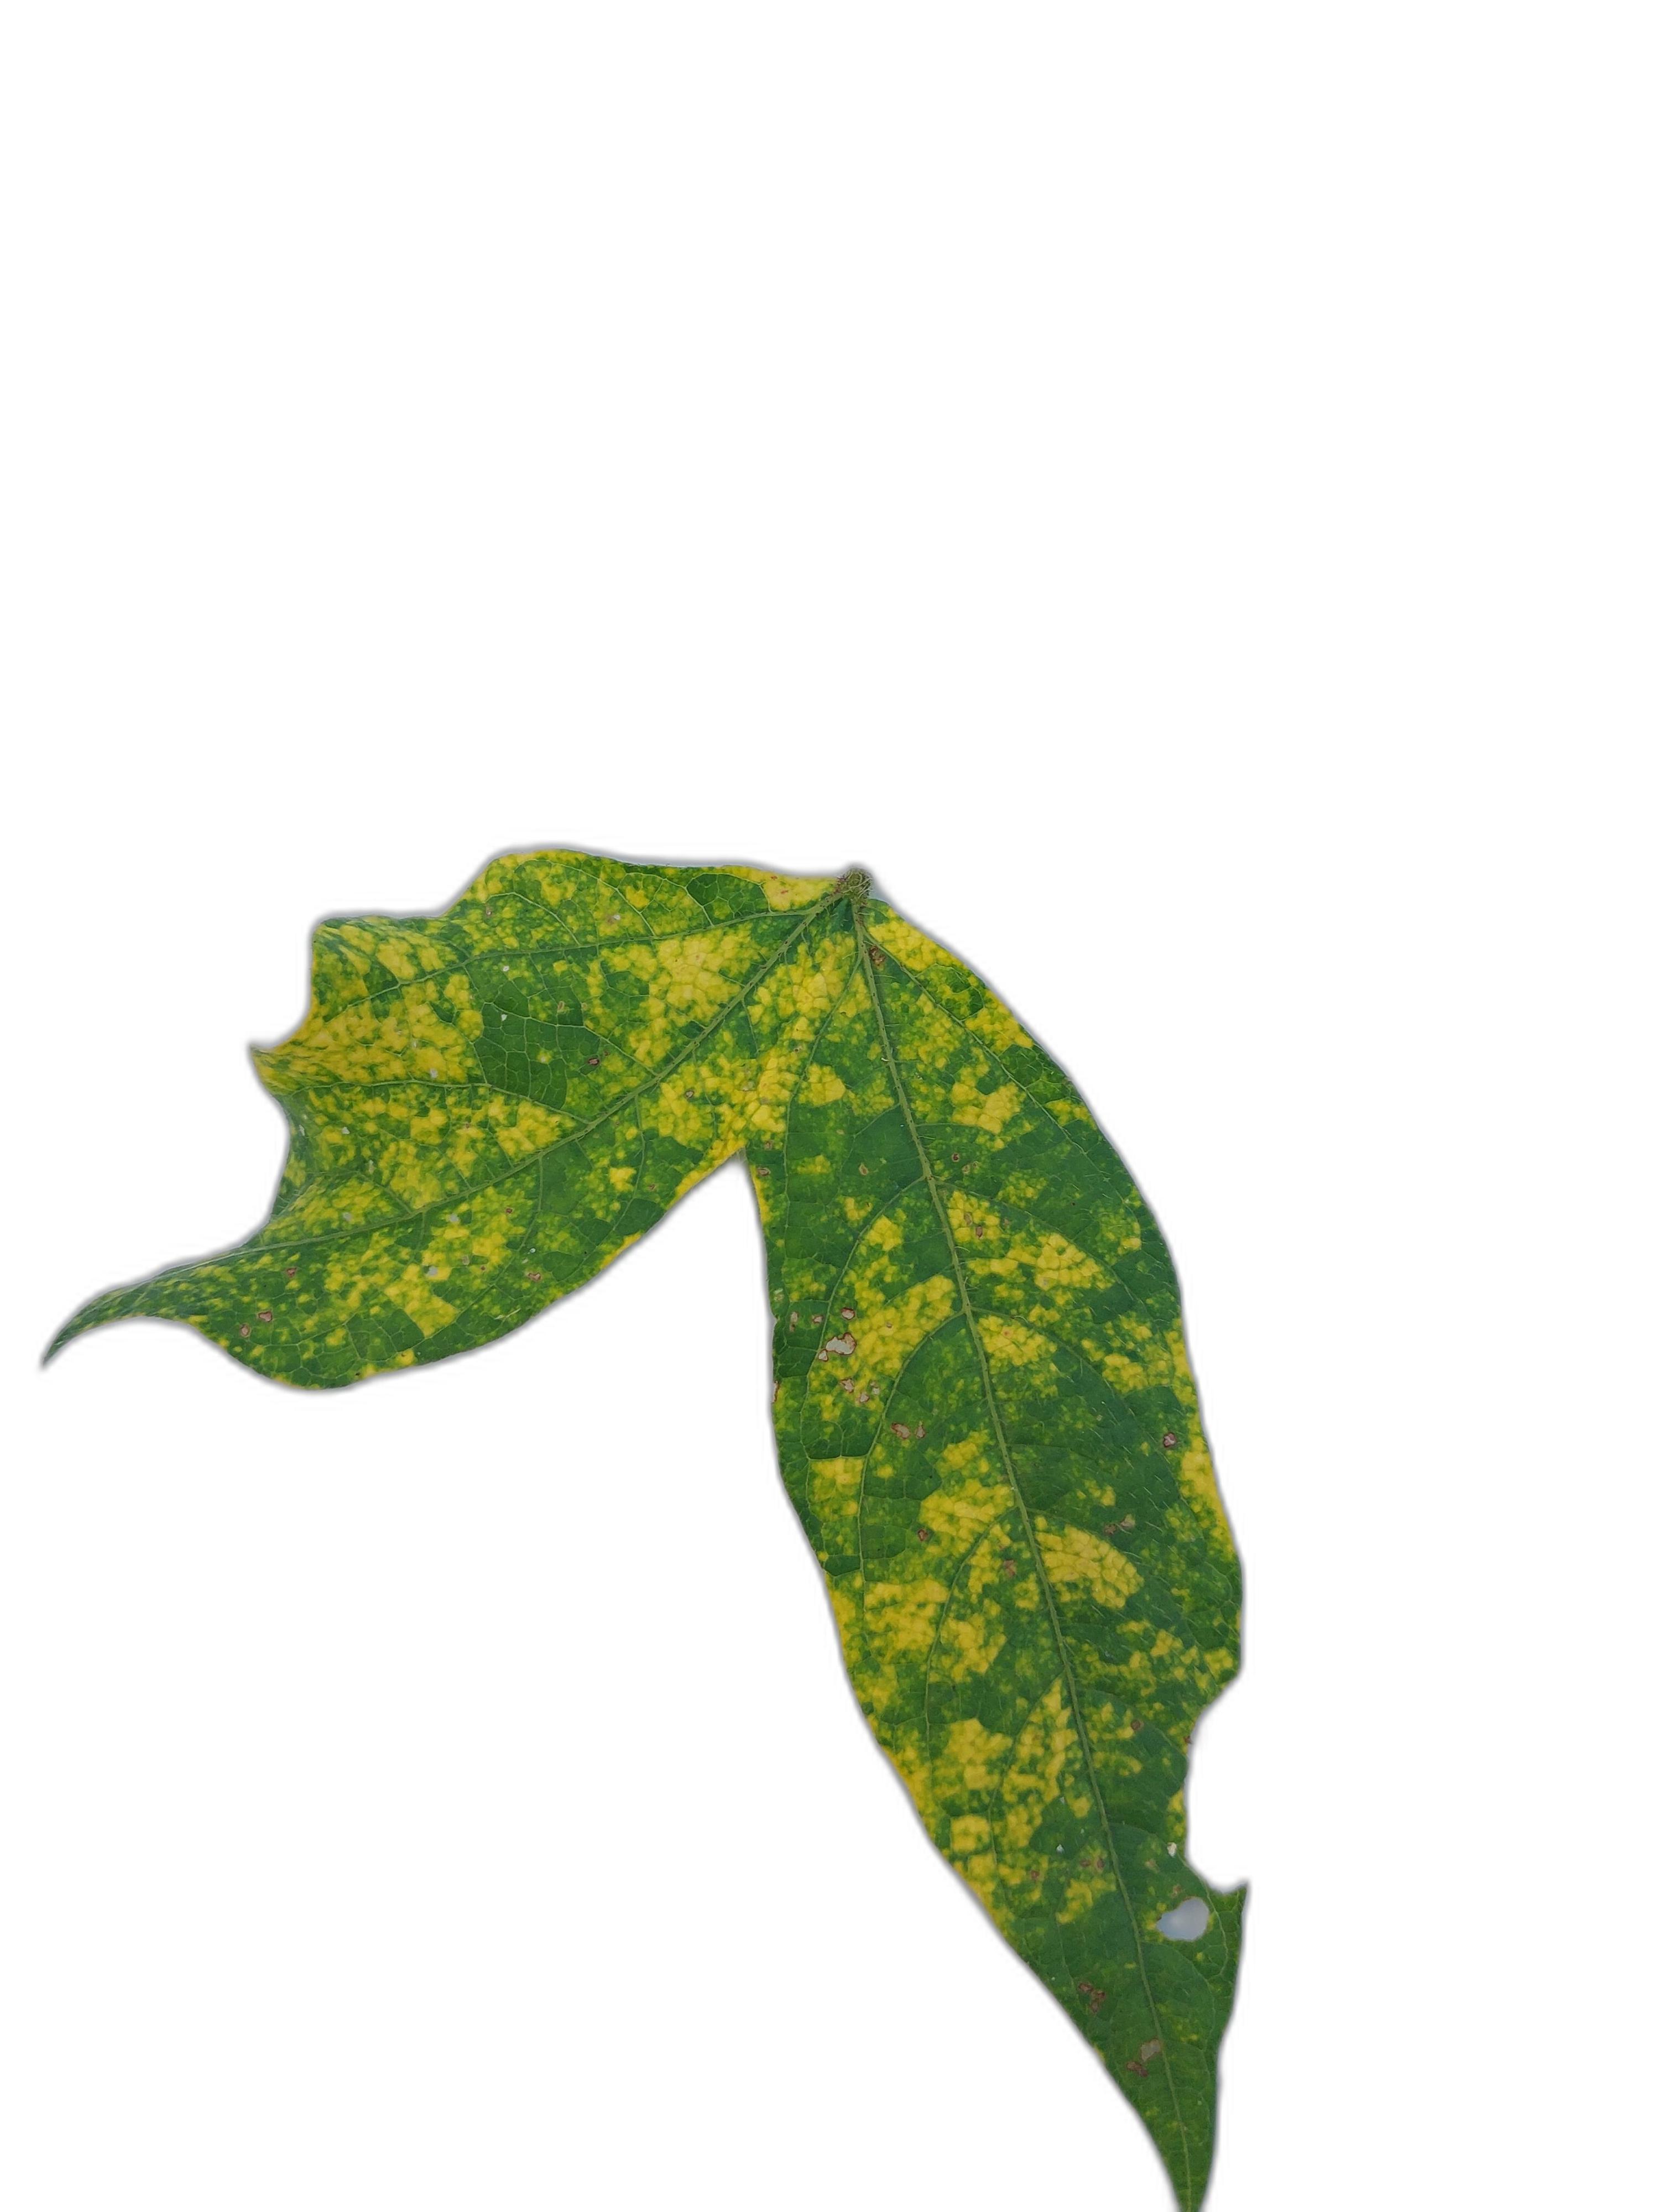
Label: Yellow Mosaic